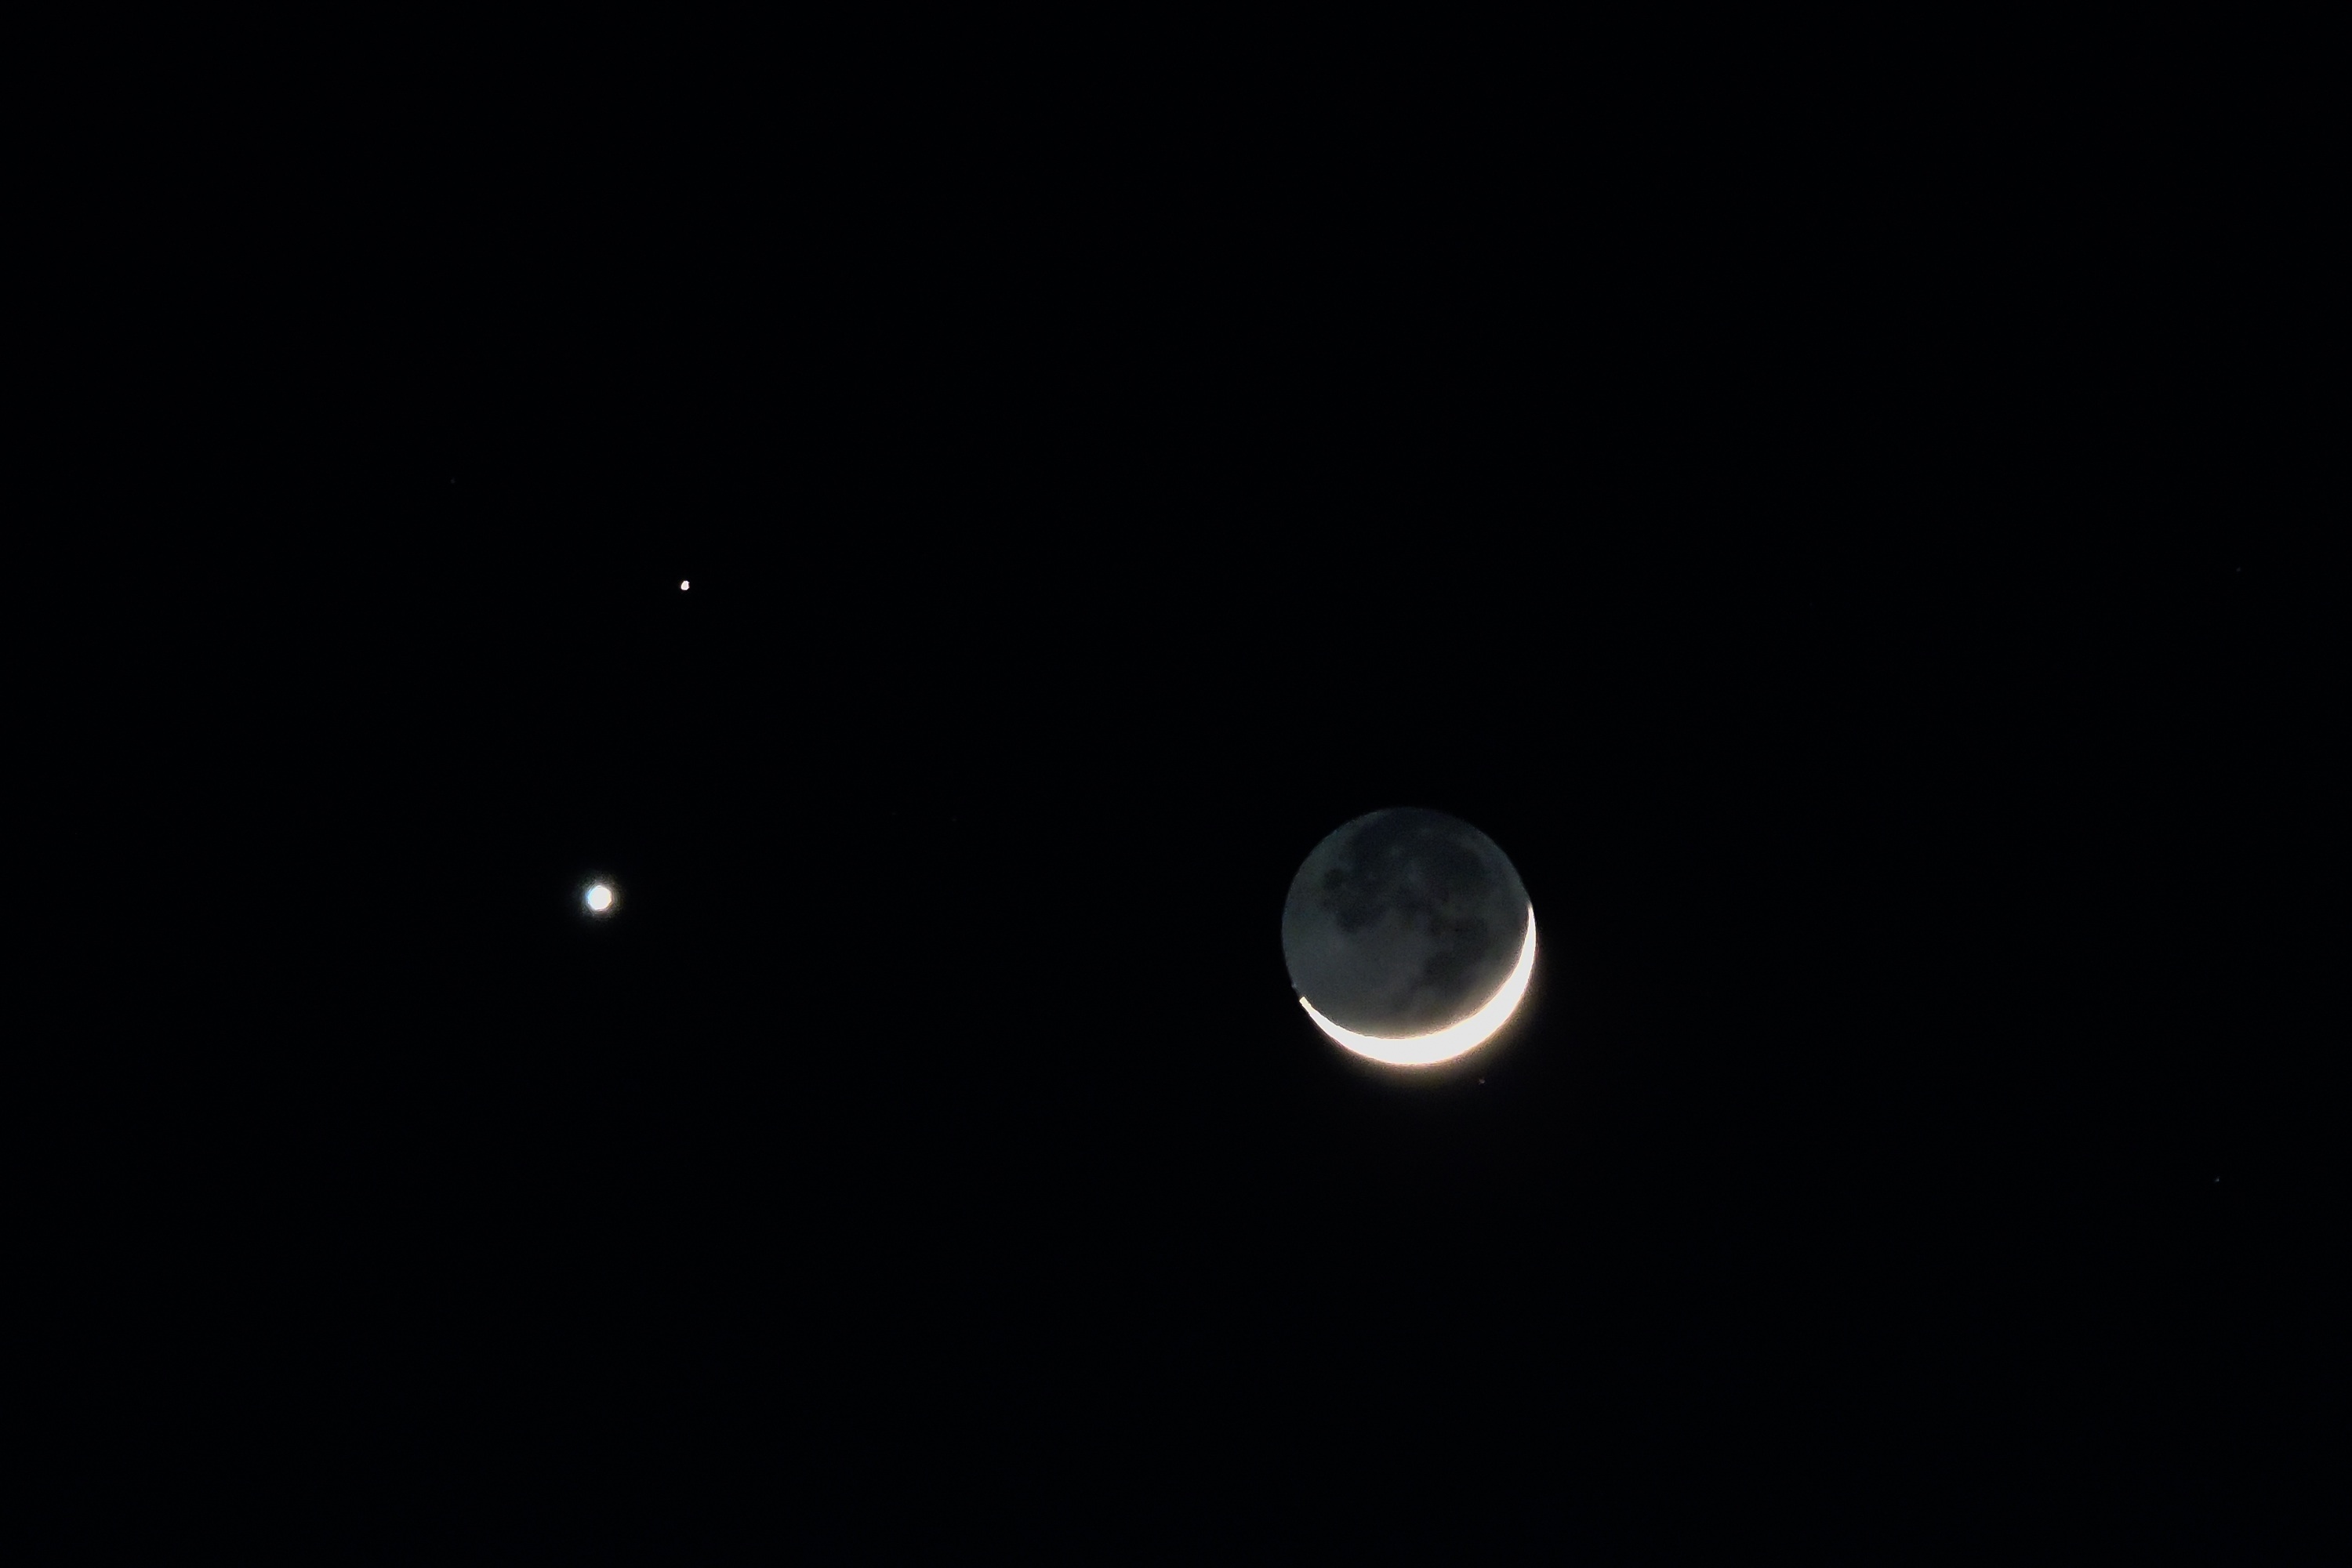
atmosphere, darkness, moon, moonlight, circle, midnight, astronomical object, lunar eclipse, celestial event